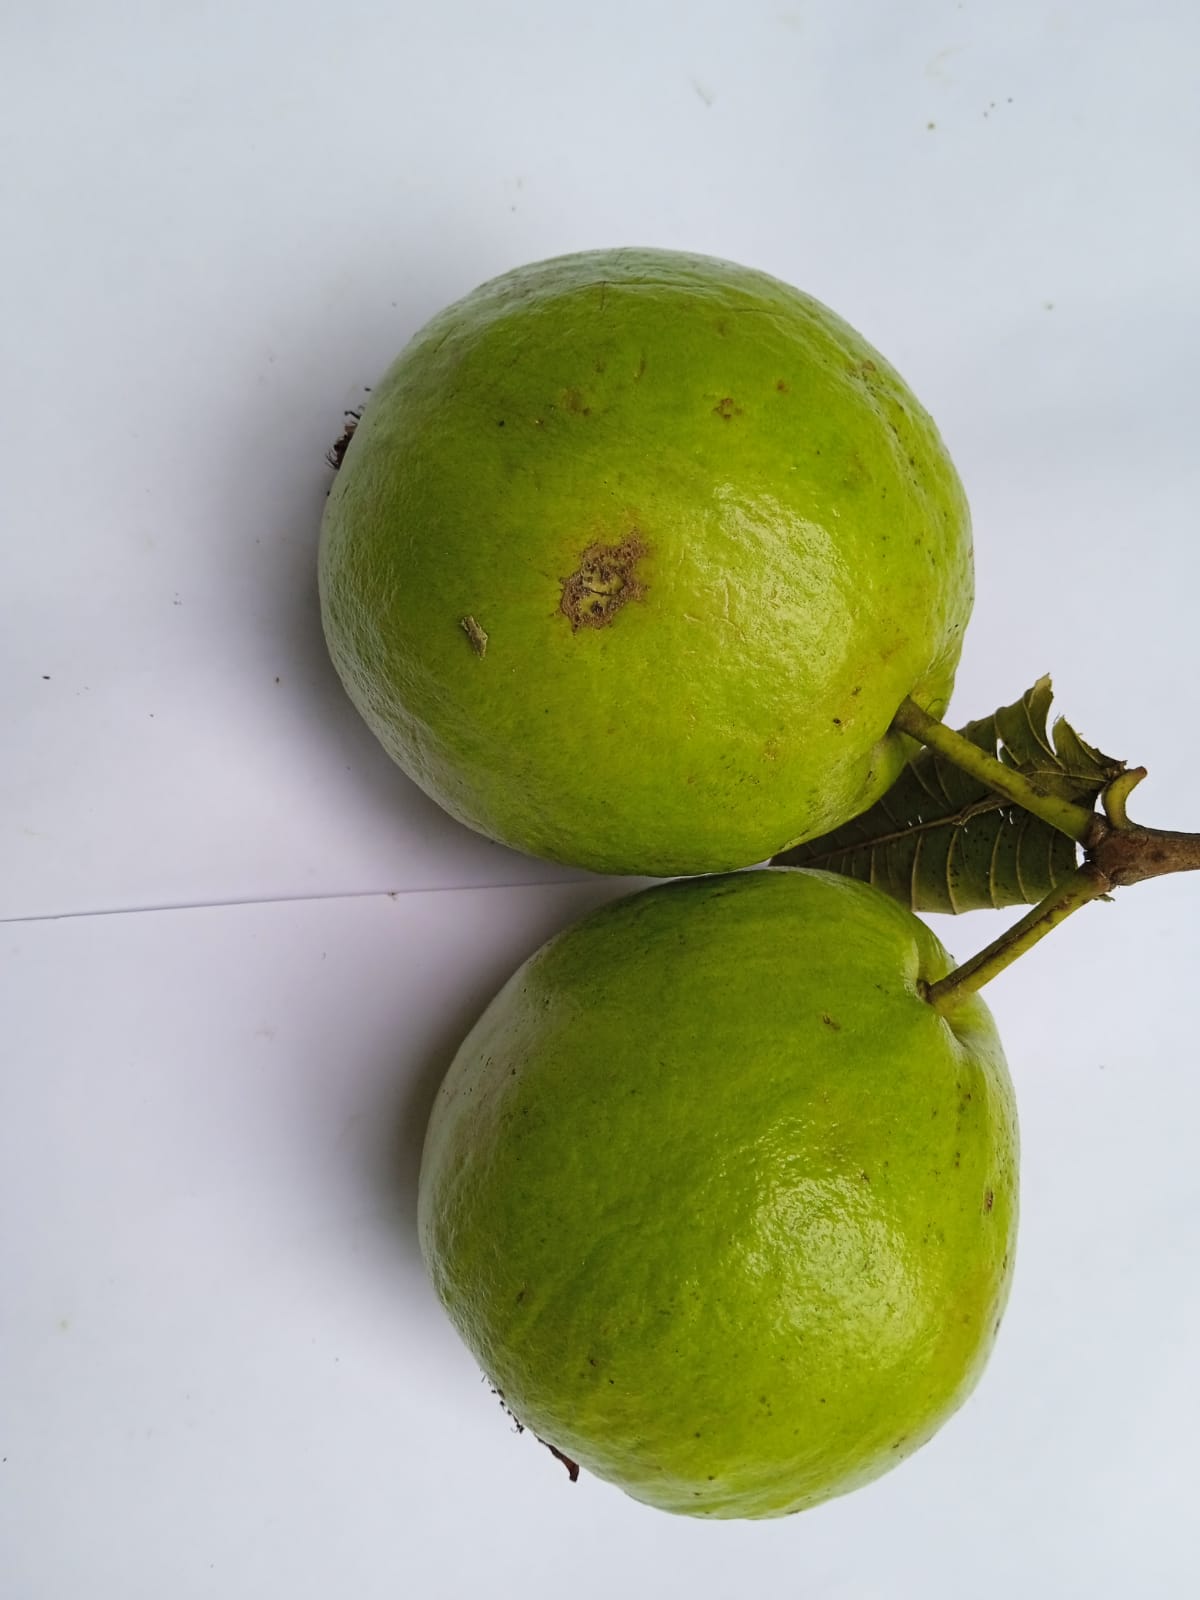
Fruit: guava
Condition: fresh